Leipzig City Tunnel

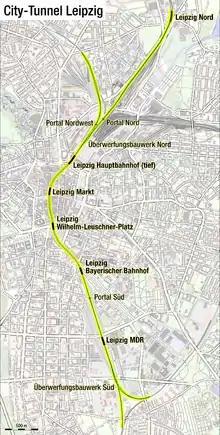
Tunnel route, including adjacent ground-level tracks

The City Tunnel is a twin-bore railway tunnel for the city-centre S-Bahn in Leipzig. It links Leipzig Hauptbahnhof with the central Markt station, Wilhelm-Leuschner-Platz station and Bayerischer Bahnhof.